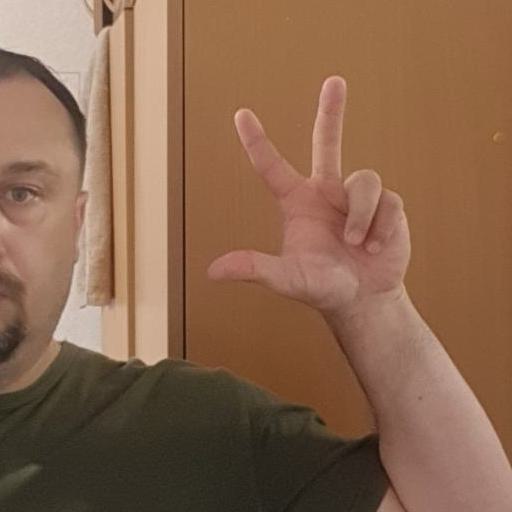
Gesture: three2